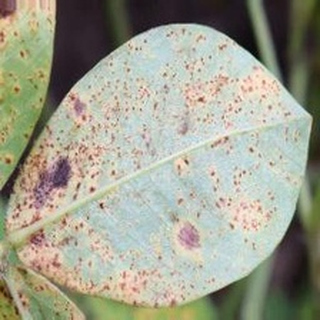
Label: groundnut_rust